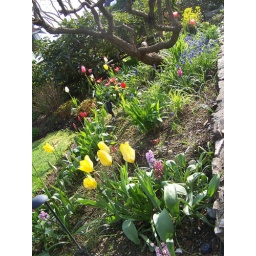
This delightful garden is in the front yard of a house just down the street from where I live.